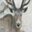
Label: deer